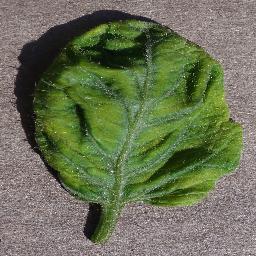
Label: Tomato___Tomato_Yellow_Leaf_Curl_Virus